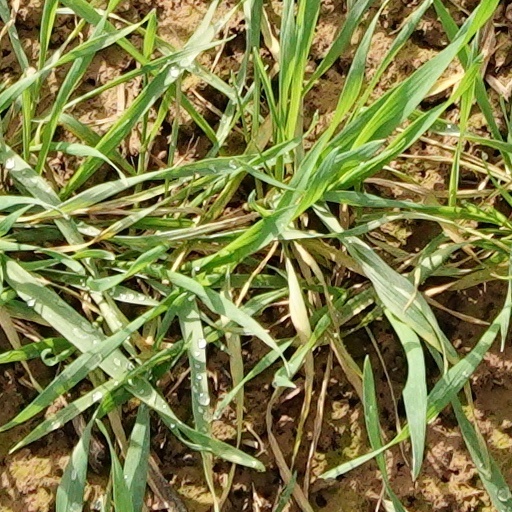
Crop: wheat